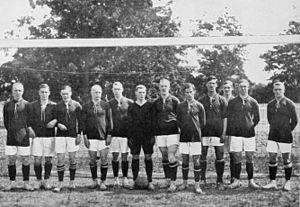
Le tournoi de football des Jeux olympiques de 1912 à Stockholm s'est déroulé du 29 juin au 5 juillet 1912. C'est la quatrième fois que le football est au calendrier olympique, mais seulement la deuxième édition officielle après celle de 1908. Bien que le nombre de participants par rapport à la première compétition ait plus que doublé, les trois mêmes équipes sont médaillées et dans le même ordre que quatre ans auparavant. Tout comme la Football Association avait géré la compétition olympique de football 1908 à Londres, la fédération suédoise organise l'événement en 1912.